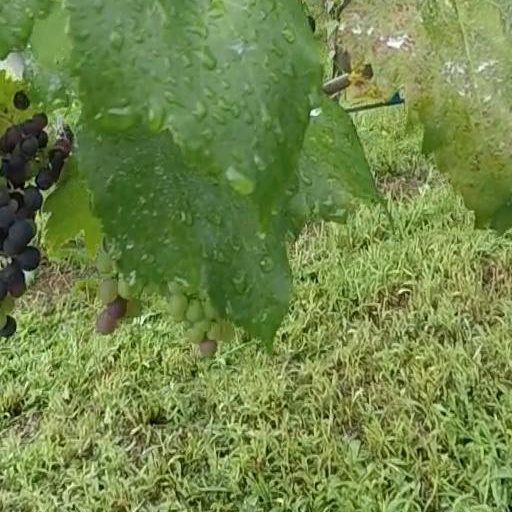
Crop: grape